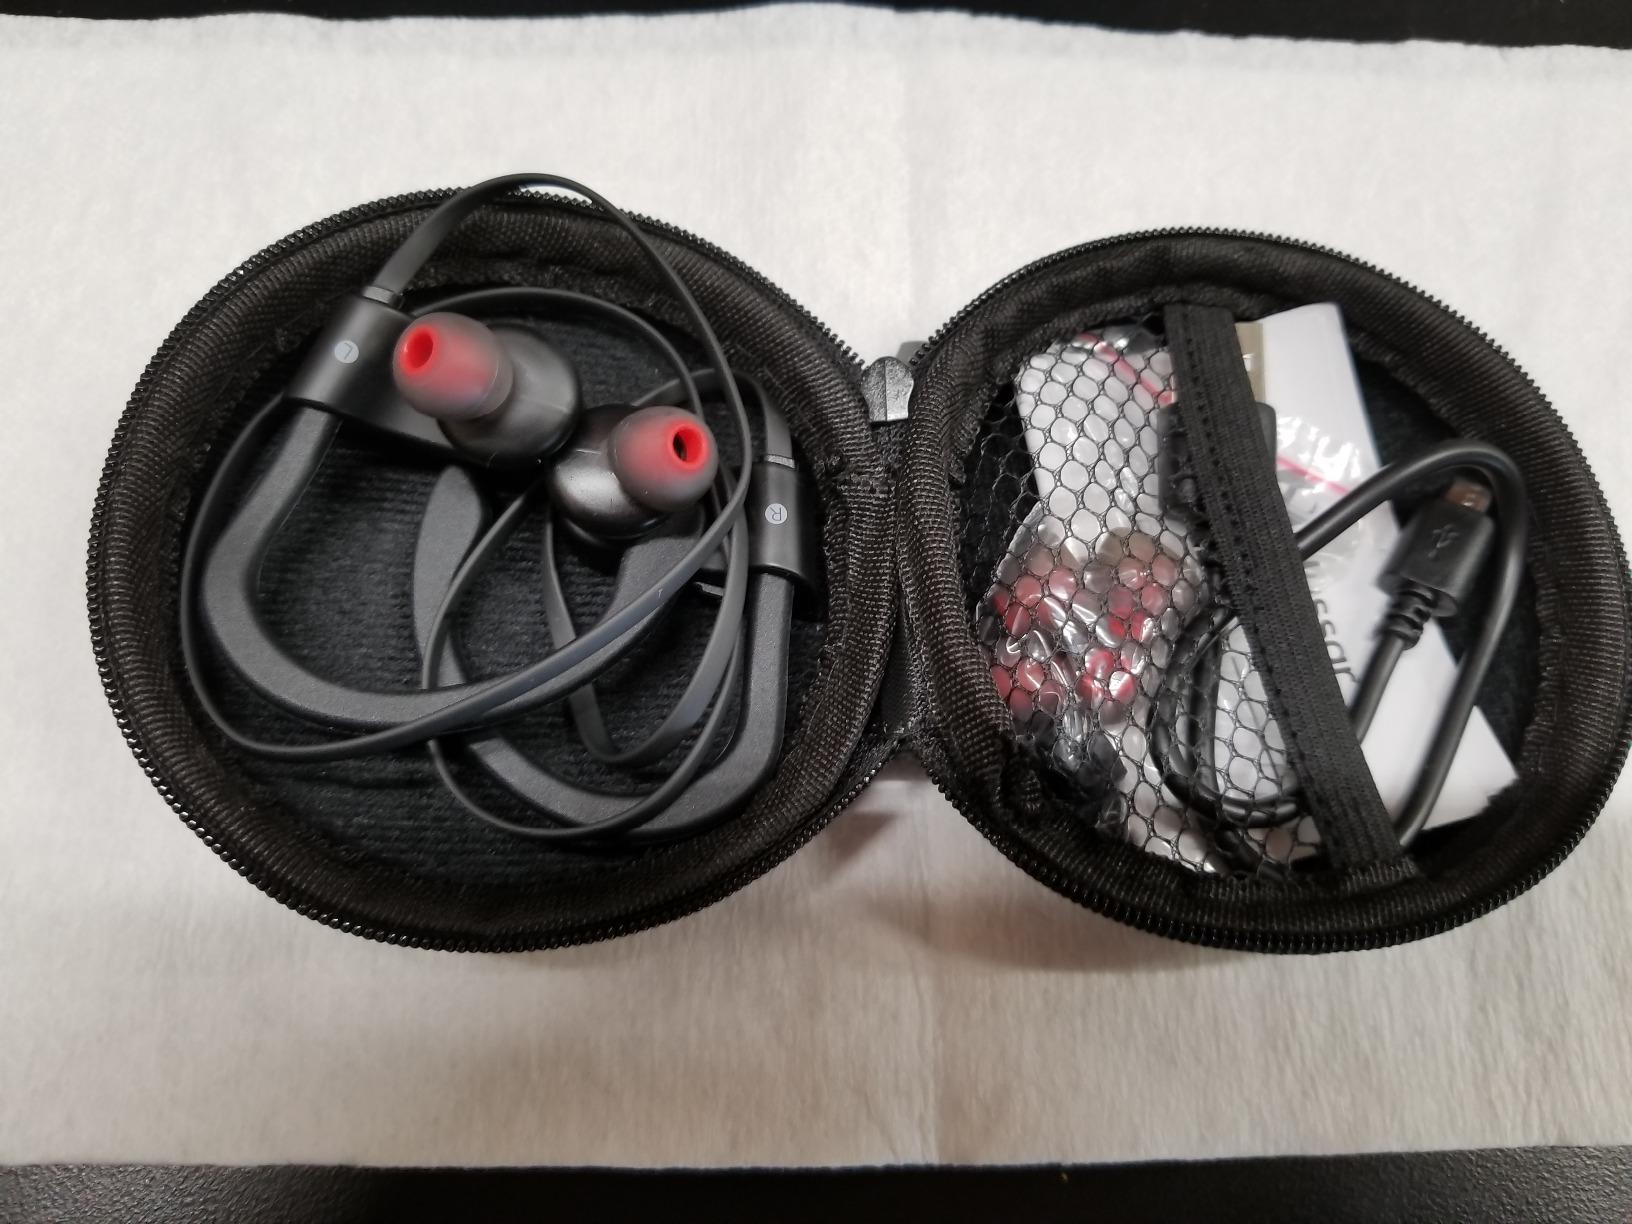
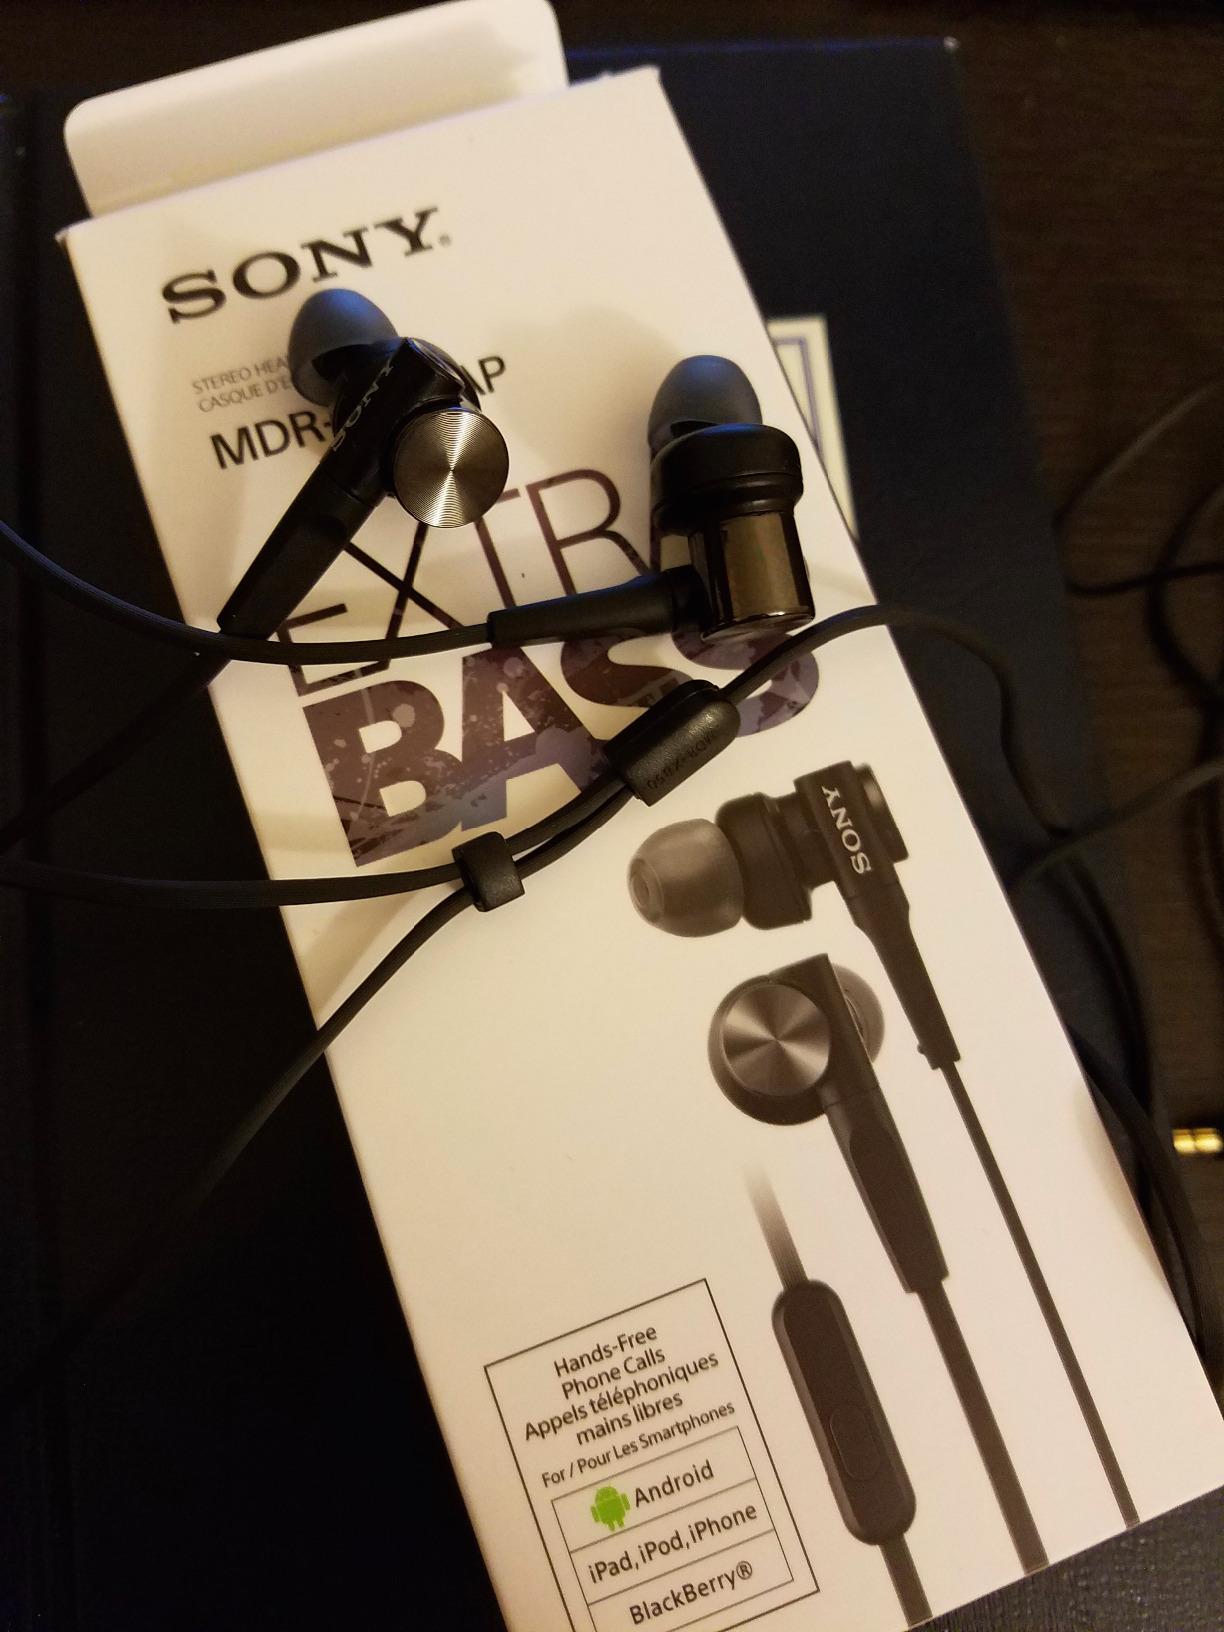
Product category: headphones
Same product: no